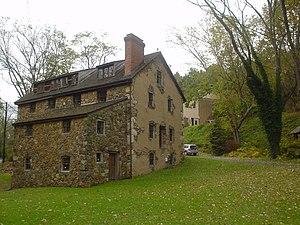
Thornbury Township est un township situé à l'ouest du comté de Delaware, en Pennsylvanie, aux États-Unis. En 2010, il comptait une population de 8 028 habitants.